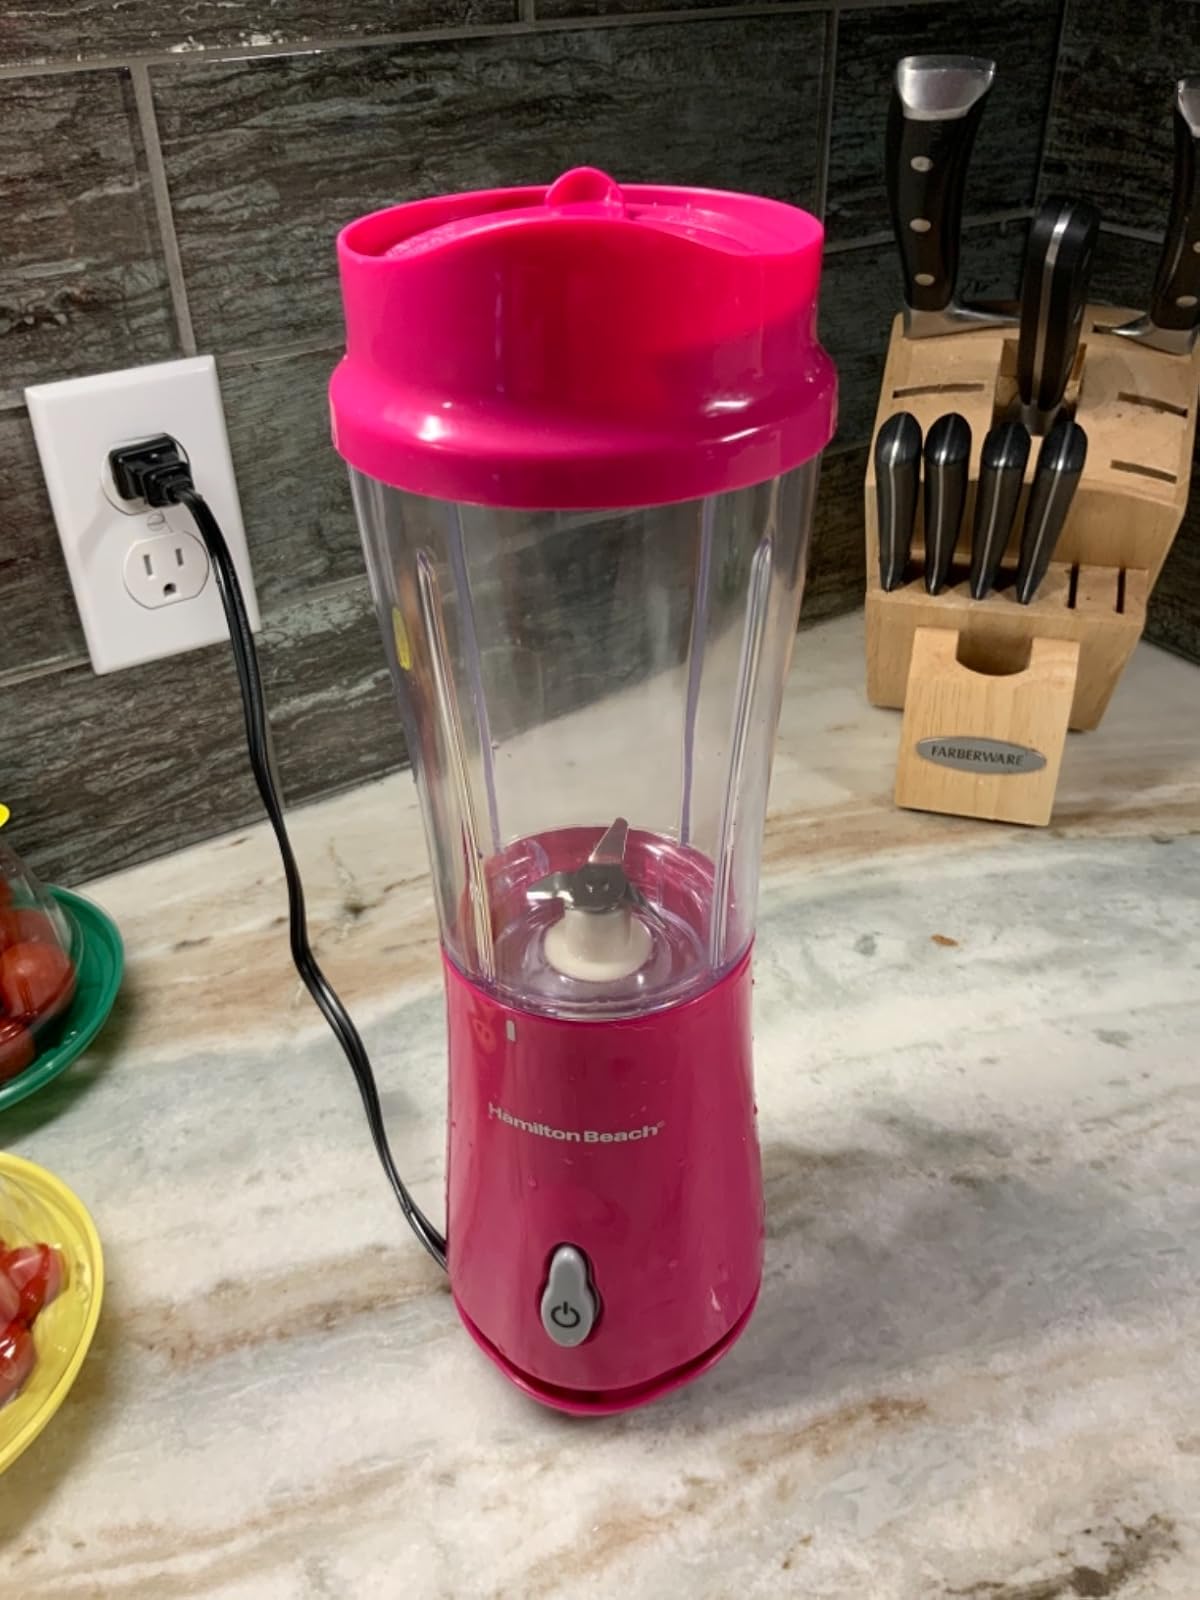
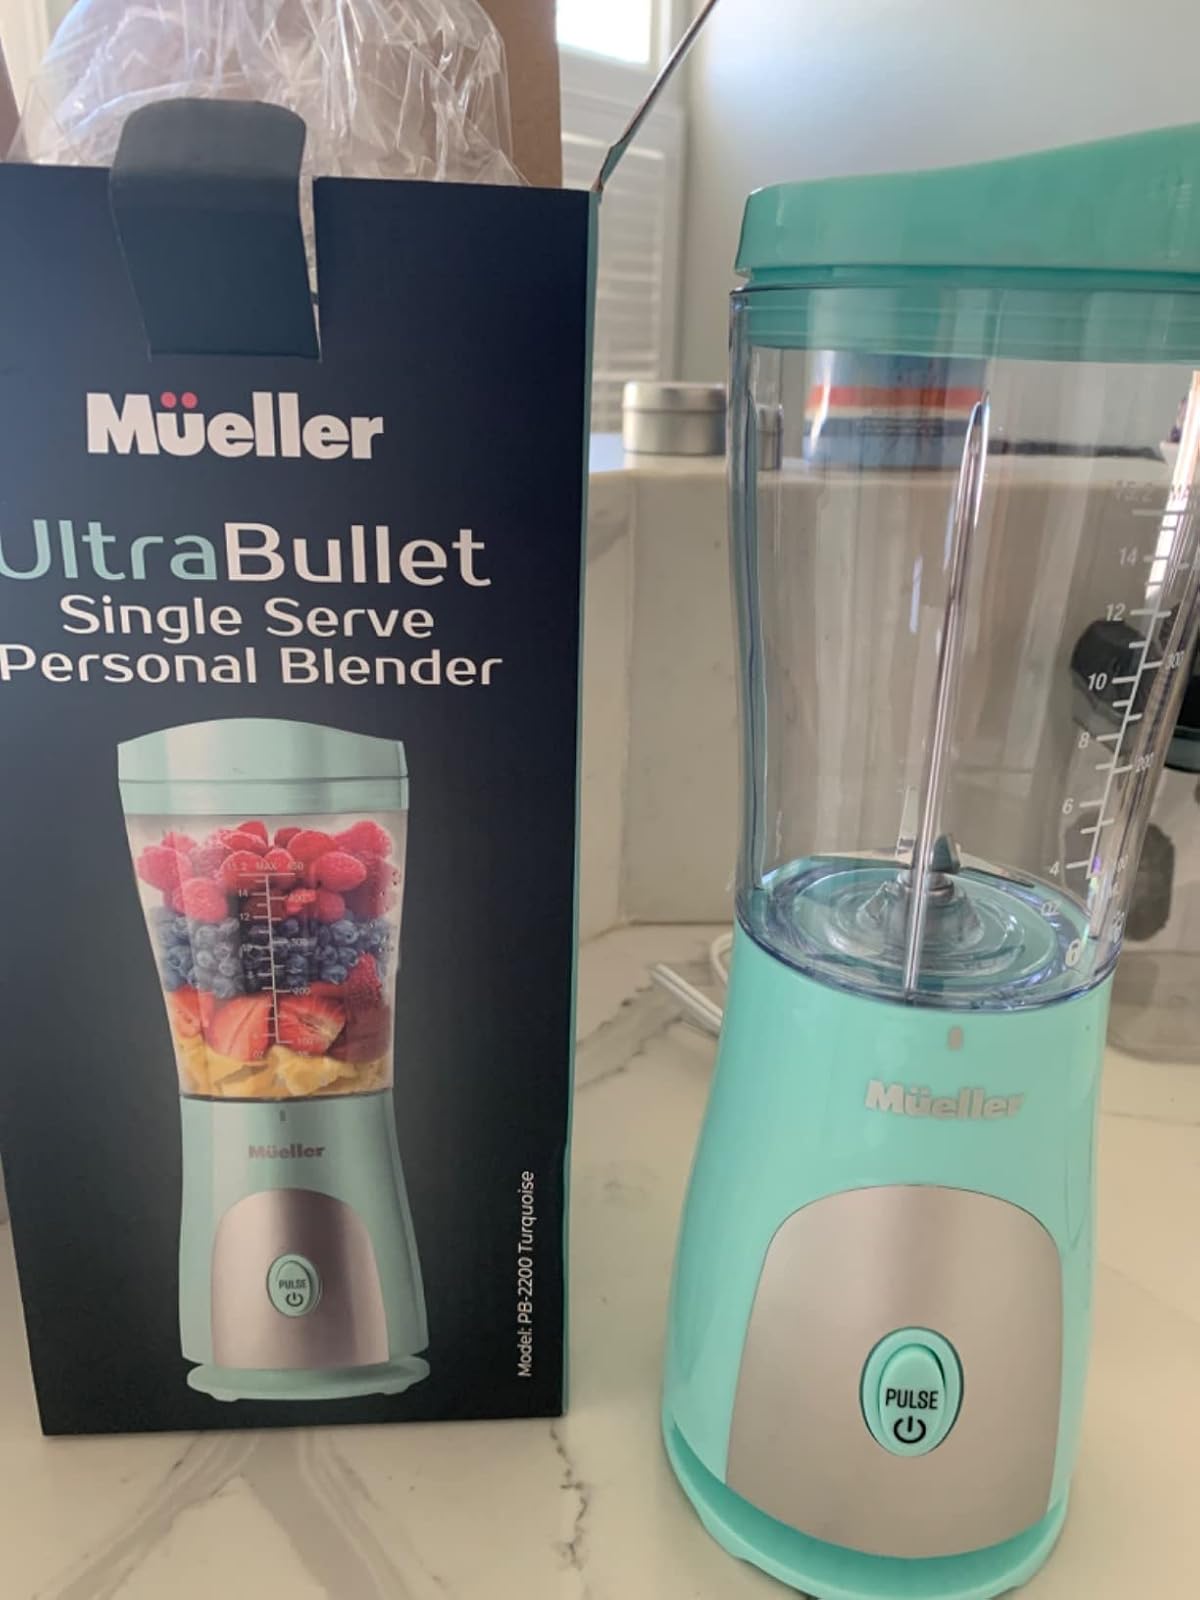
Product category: items_blender
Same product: no